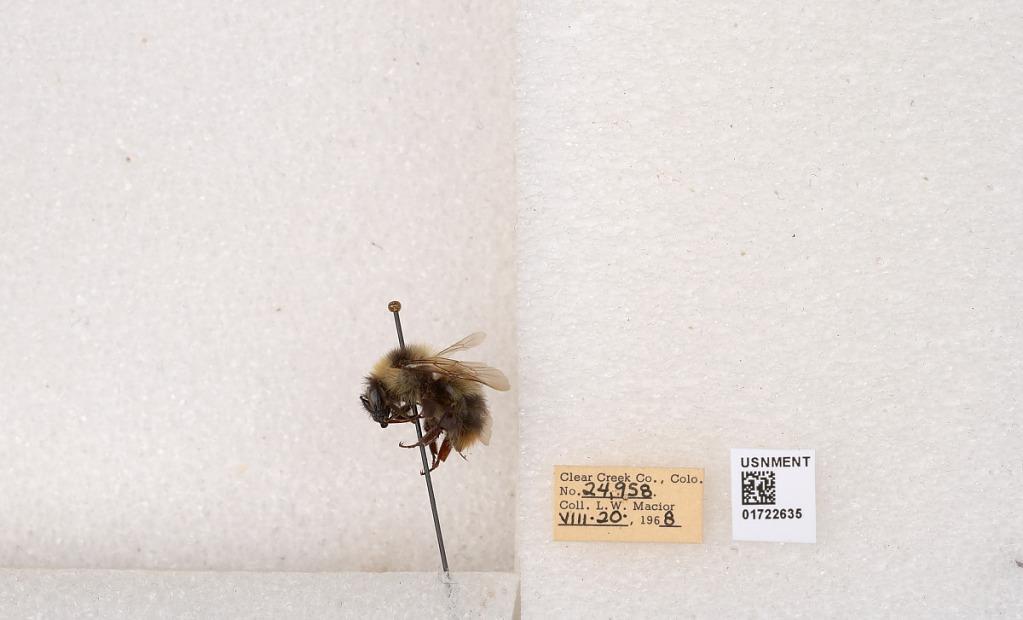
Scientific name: Bombus kirbyellus
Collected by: L. Macior
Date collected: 1968-8-20
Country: United States
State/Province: Colorado
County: Clear Creek
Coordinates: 39.6891, -105.644